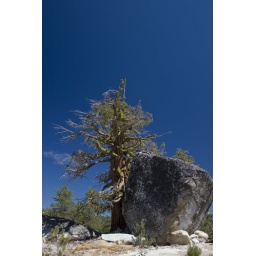
the tree by the rock